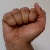
The image shows a hand gesture representing the letter 'A' in Indian Sign Language.